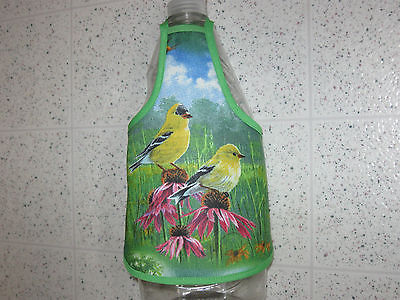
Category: toaster